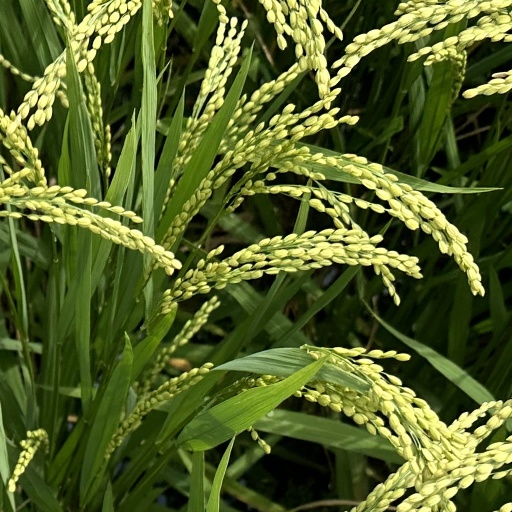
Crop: rice